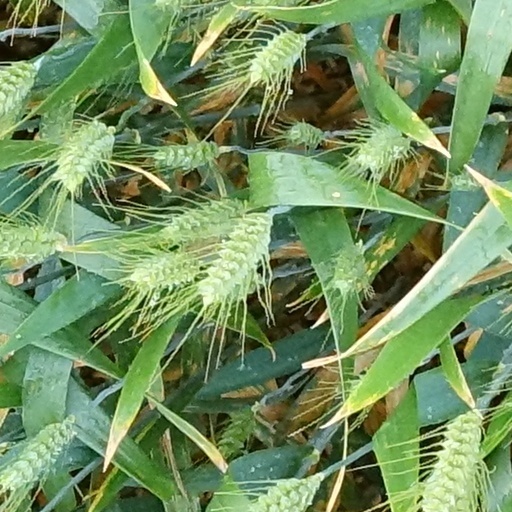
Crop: wheat